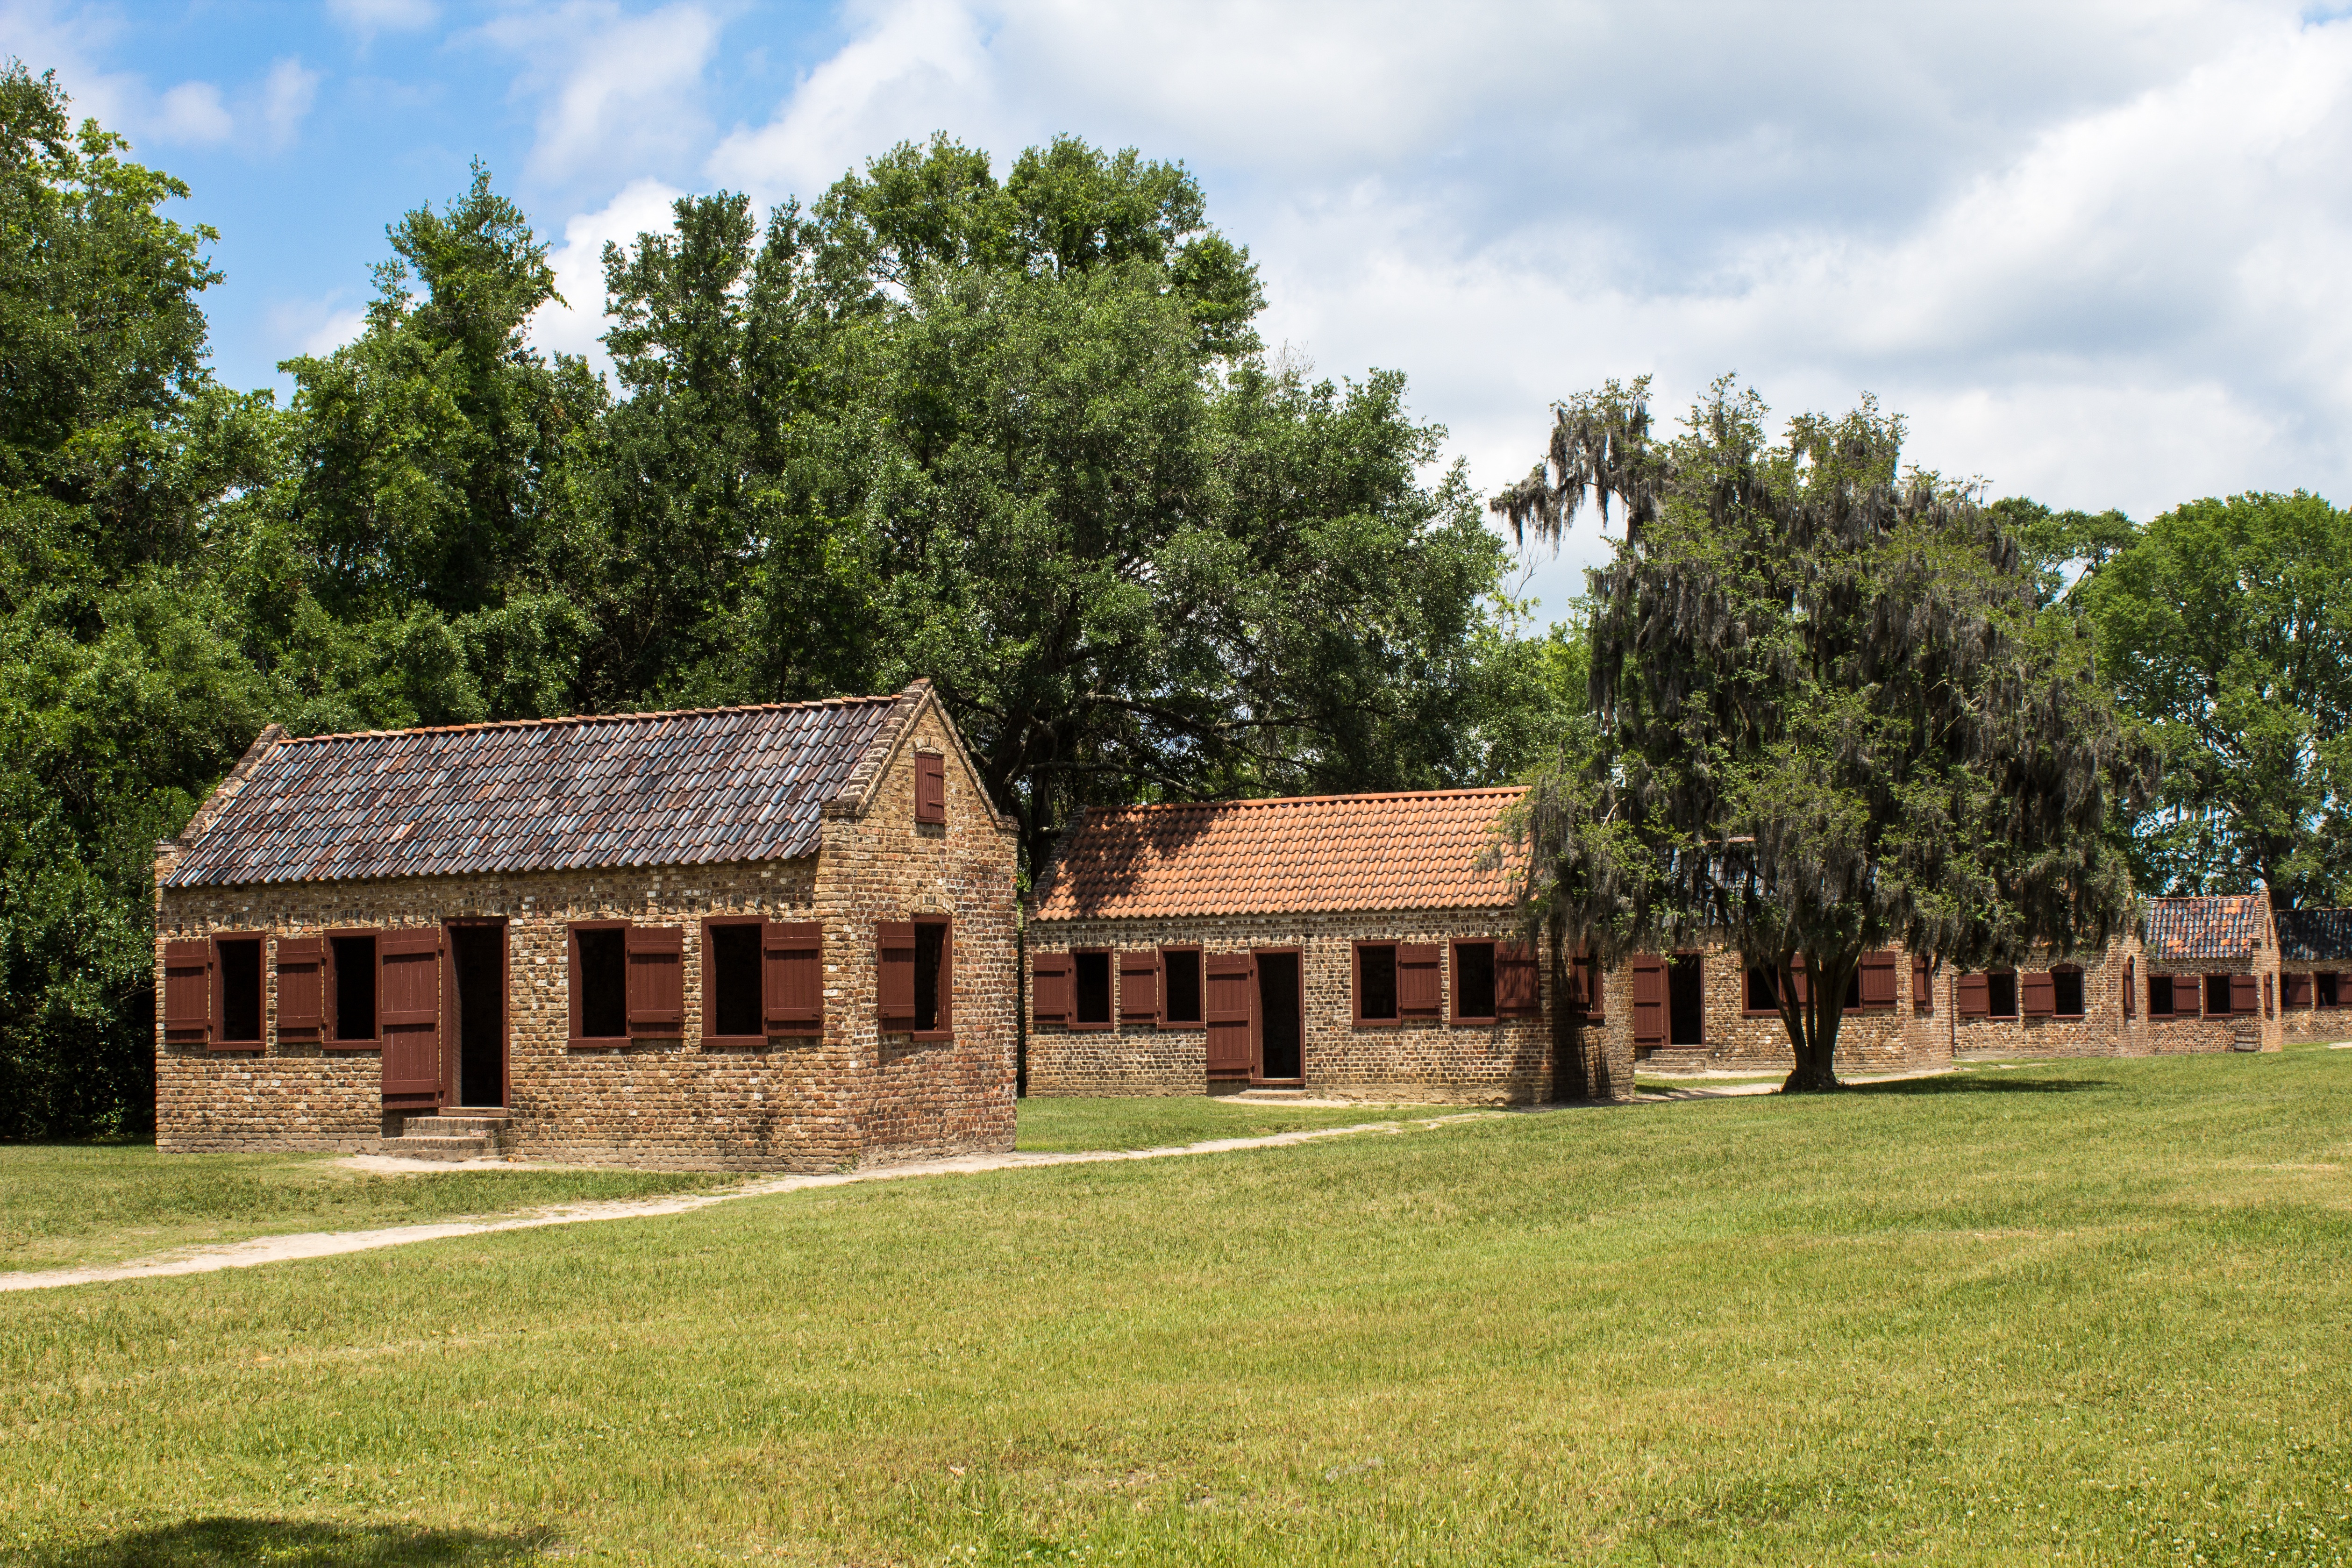
farm, lawn, house, building, old, home, village, cabin, cottage, landmark, residence, property, historic, black, brick, housing, southern, south, war, ruins, farmhouse, plantation, history, historical, estate, carolina, quarters, slavery, rural area, colonial, slave, charleston, slave quarters, boone